Hay–Adams Hotel

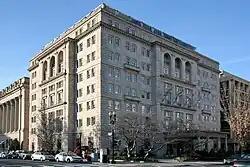
The Hay–Adams

The Hay–Adams is an historic luxury hotel opened in 1928, located at 800 16th Street NW in Washington, D.C. It south-fronts on Lafayette Square across from the White House. It sits on the former site of connected 19th-century mansions, which were owned by two influential friends, John Hay and Henry Adams, which led to the hotel's naming.